The Getting of Wisdom (film)

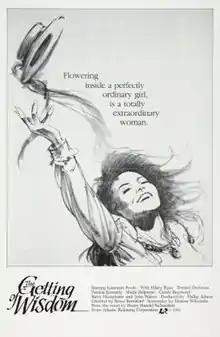

The Getting of Wisdom is a 1977 Australian film directed by Bruce Beresford and based on the 1910 novel of the same title by Henry Handel Richardson.